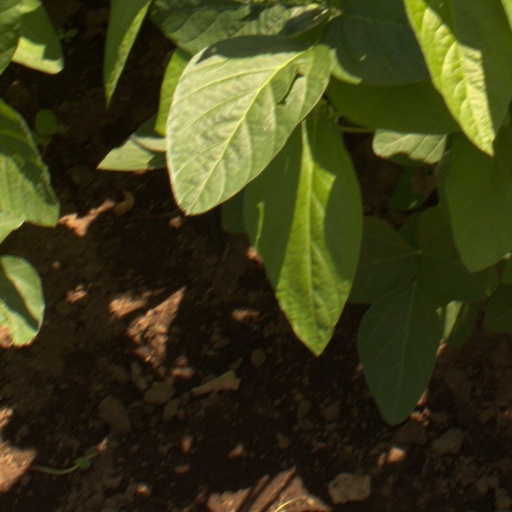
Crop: soybean